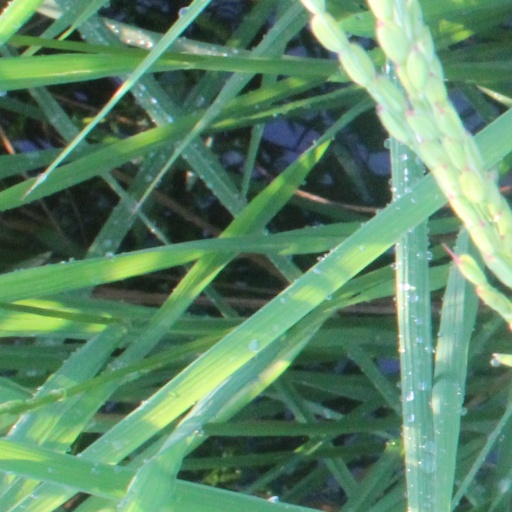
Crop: rice